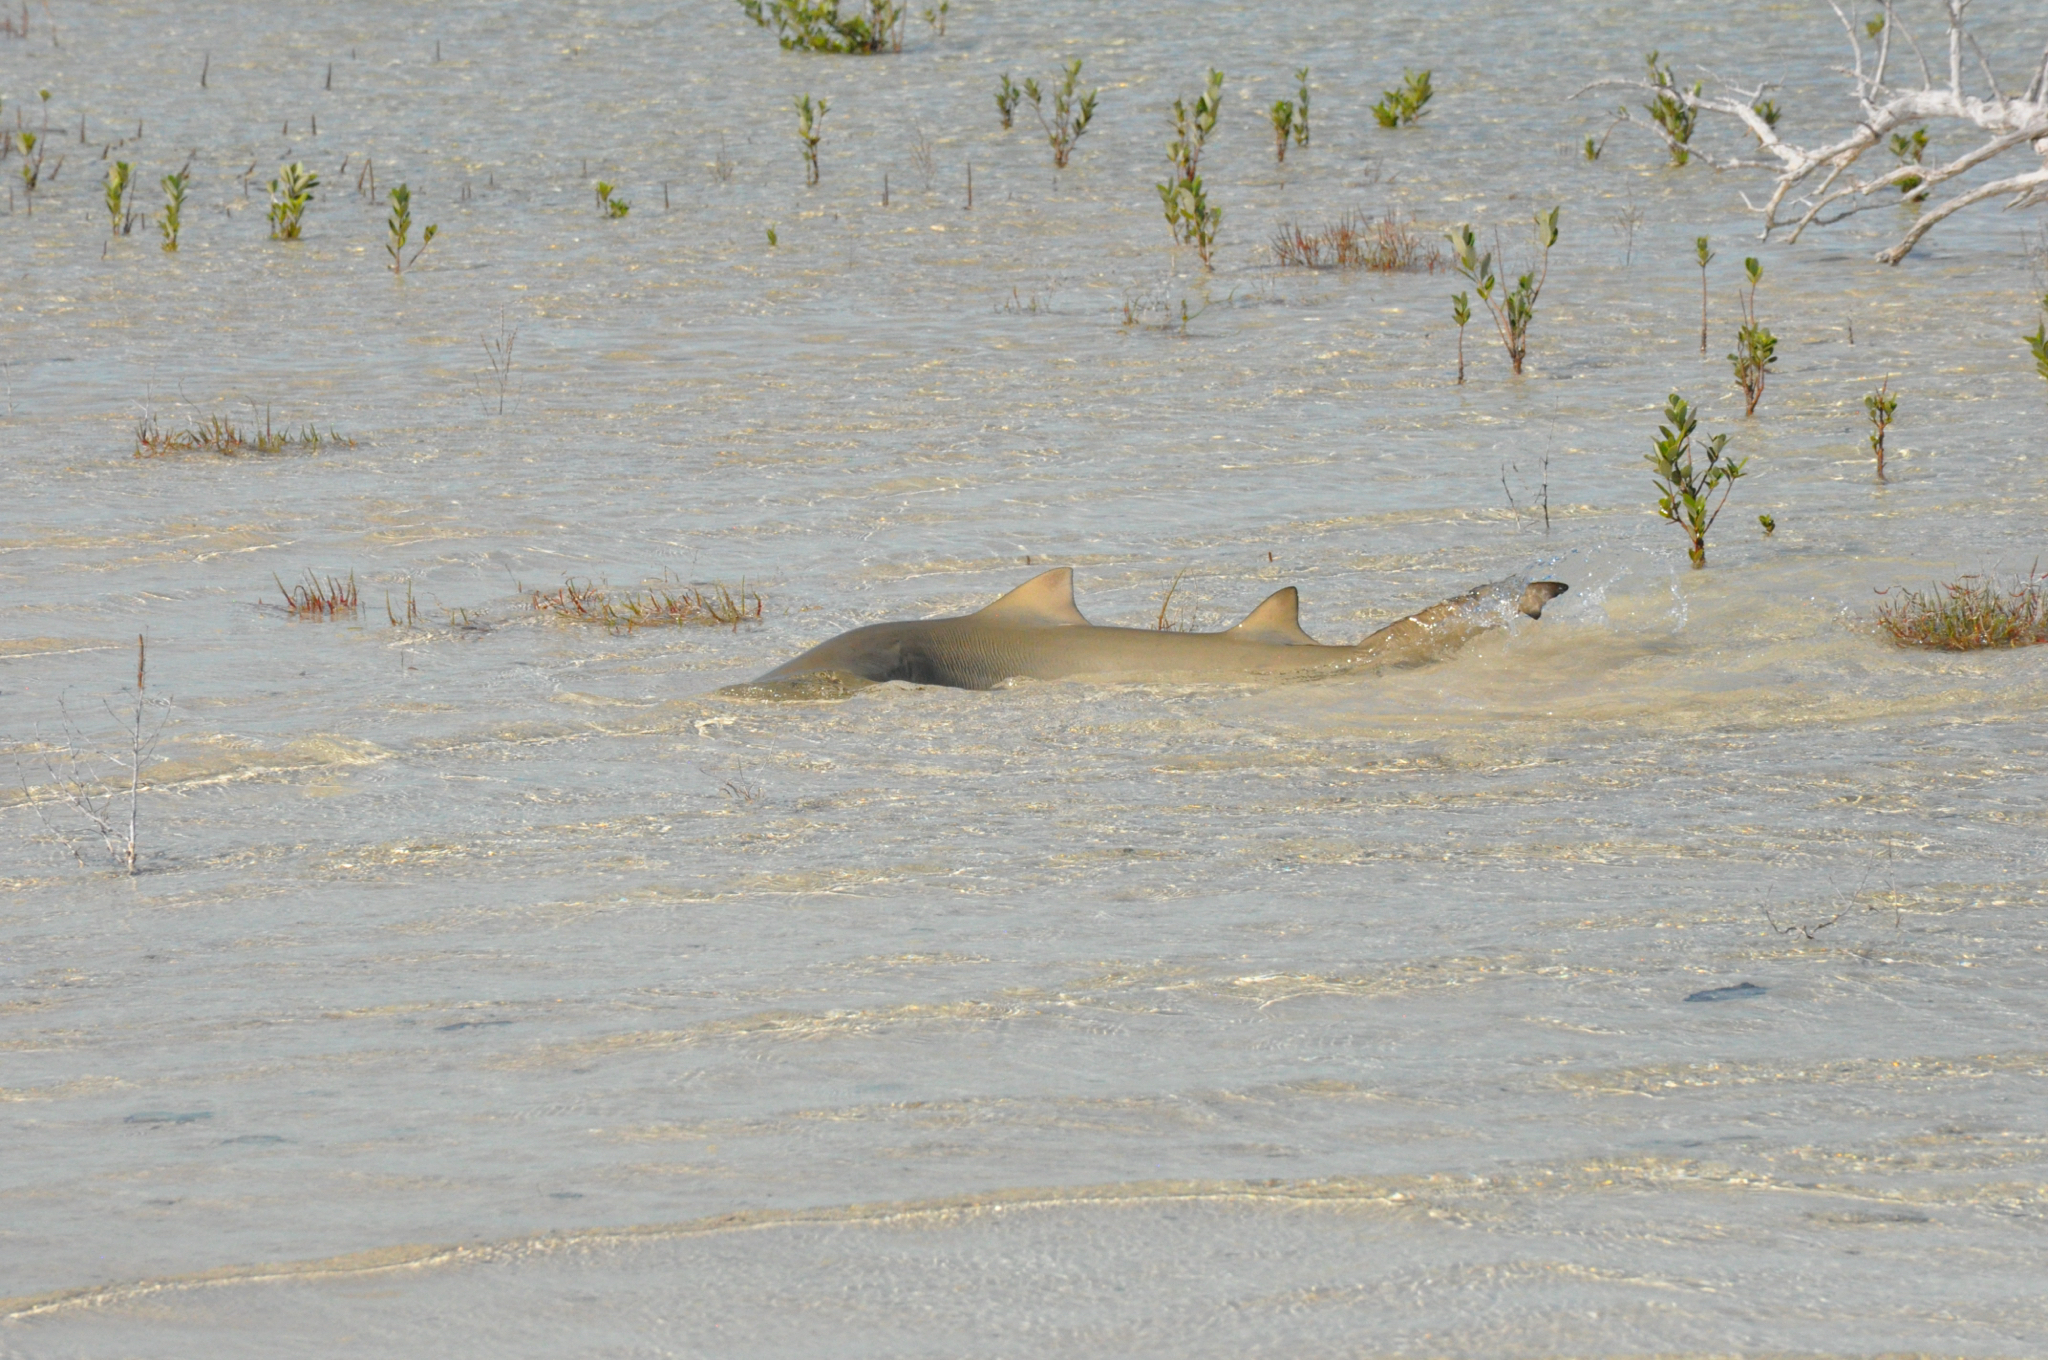
fish (species not among the labelled classes)